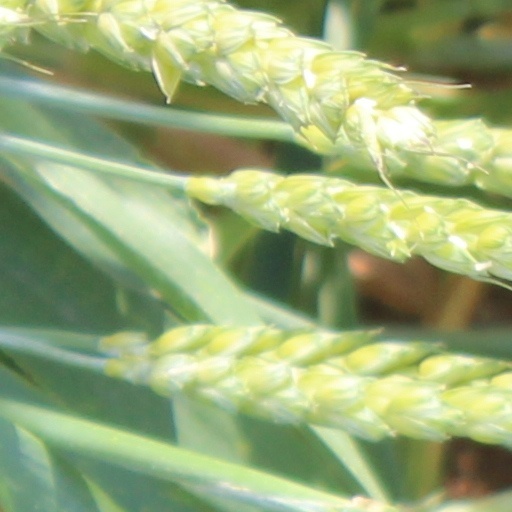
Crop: wheat